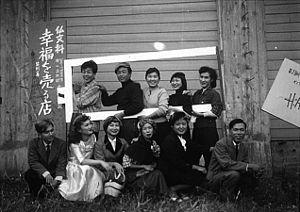
Troupe étudiante de l'Université de Keio avant la première représentation de Bonheur and Co de Pierre Gamarra, en 1956.
Pierre Gamarra est un écrivain français né à Toulouse le 10 juillet 1919 et mort à Argenteuil le 20 mai 2009. Il est romancier, poète et critique. Il est aussi l'auteur d'essais et de pièces de théâtre.